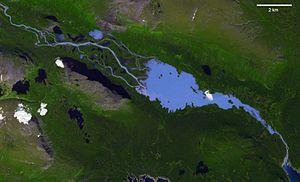
Delta de la Rapaätno qui se jette dans le Laitaure, dans le parc national de Sarek, en Botnie du Nord (Norbotten), Suède.
Rapaätno est une rivière du comté de Norrbotten, dans la province historique de Laponie, au nord de la Suède et un affluent du fleuve le Luleälven par le Lilla Luleälven.
Le parc national de Sarek est un parc national du Nord de la Suède, dans la commune de Jokkmokk du comté de Norrbotten en Laponie. Il couvre 1 970 km² dans les Alpes scandinaves et est bordé par les parcs nationaux de Padjelanta et de Stora Sjöfallet.